Faith (1916 film)

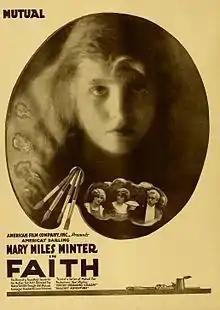

Faith (also known as The Virtuous Outcast) is a 1916 American silent drama film directed by James Kirkwood and starring Mary Miles Minter. It was the first of Minter's films to also feature her older sister Margaret Shelby. The film survives and is preserved at George Eastman House, Rochester.